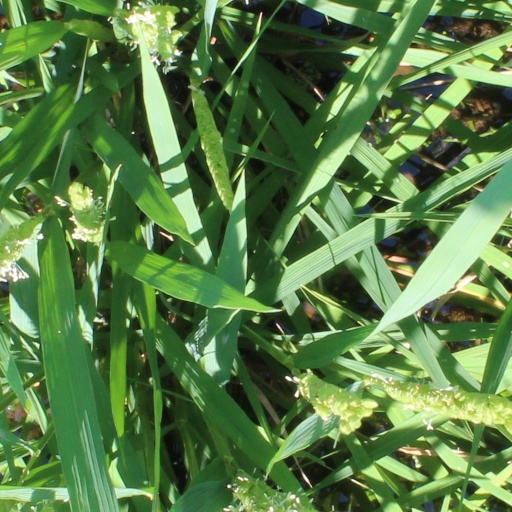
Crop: rice